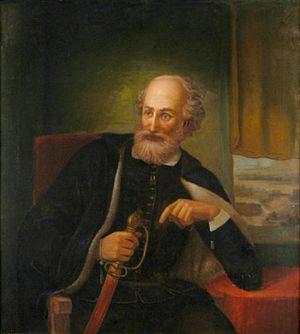
Capitainerie générale du Chili